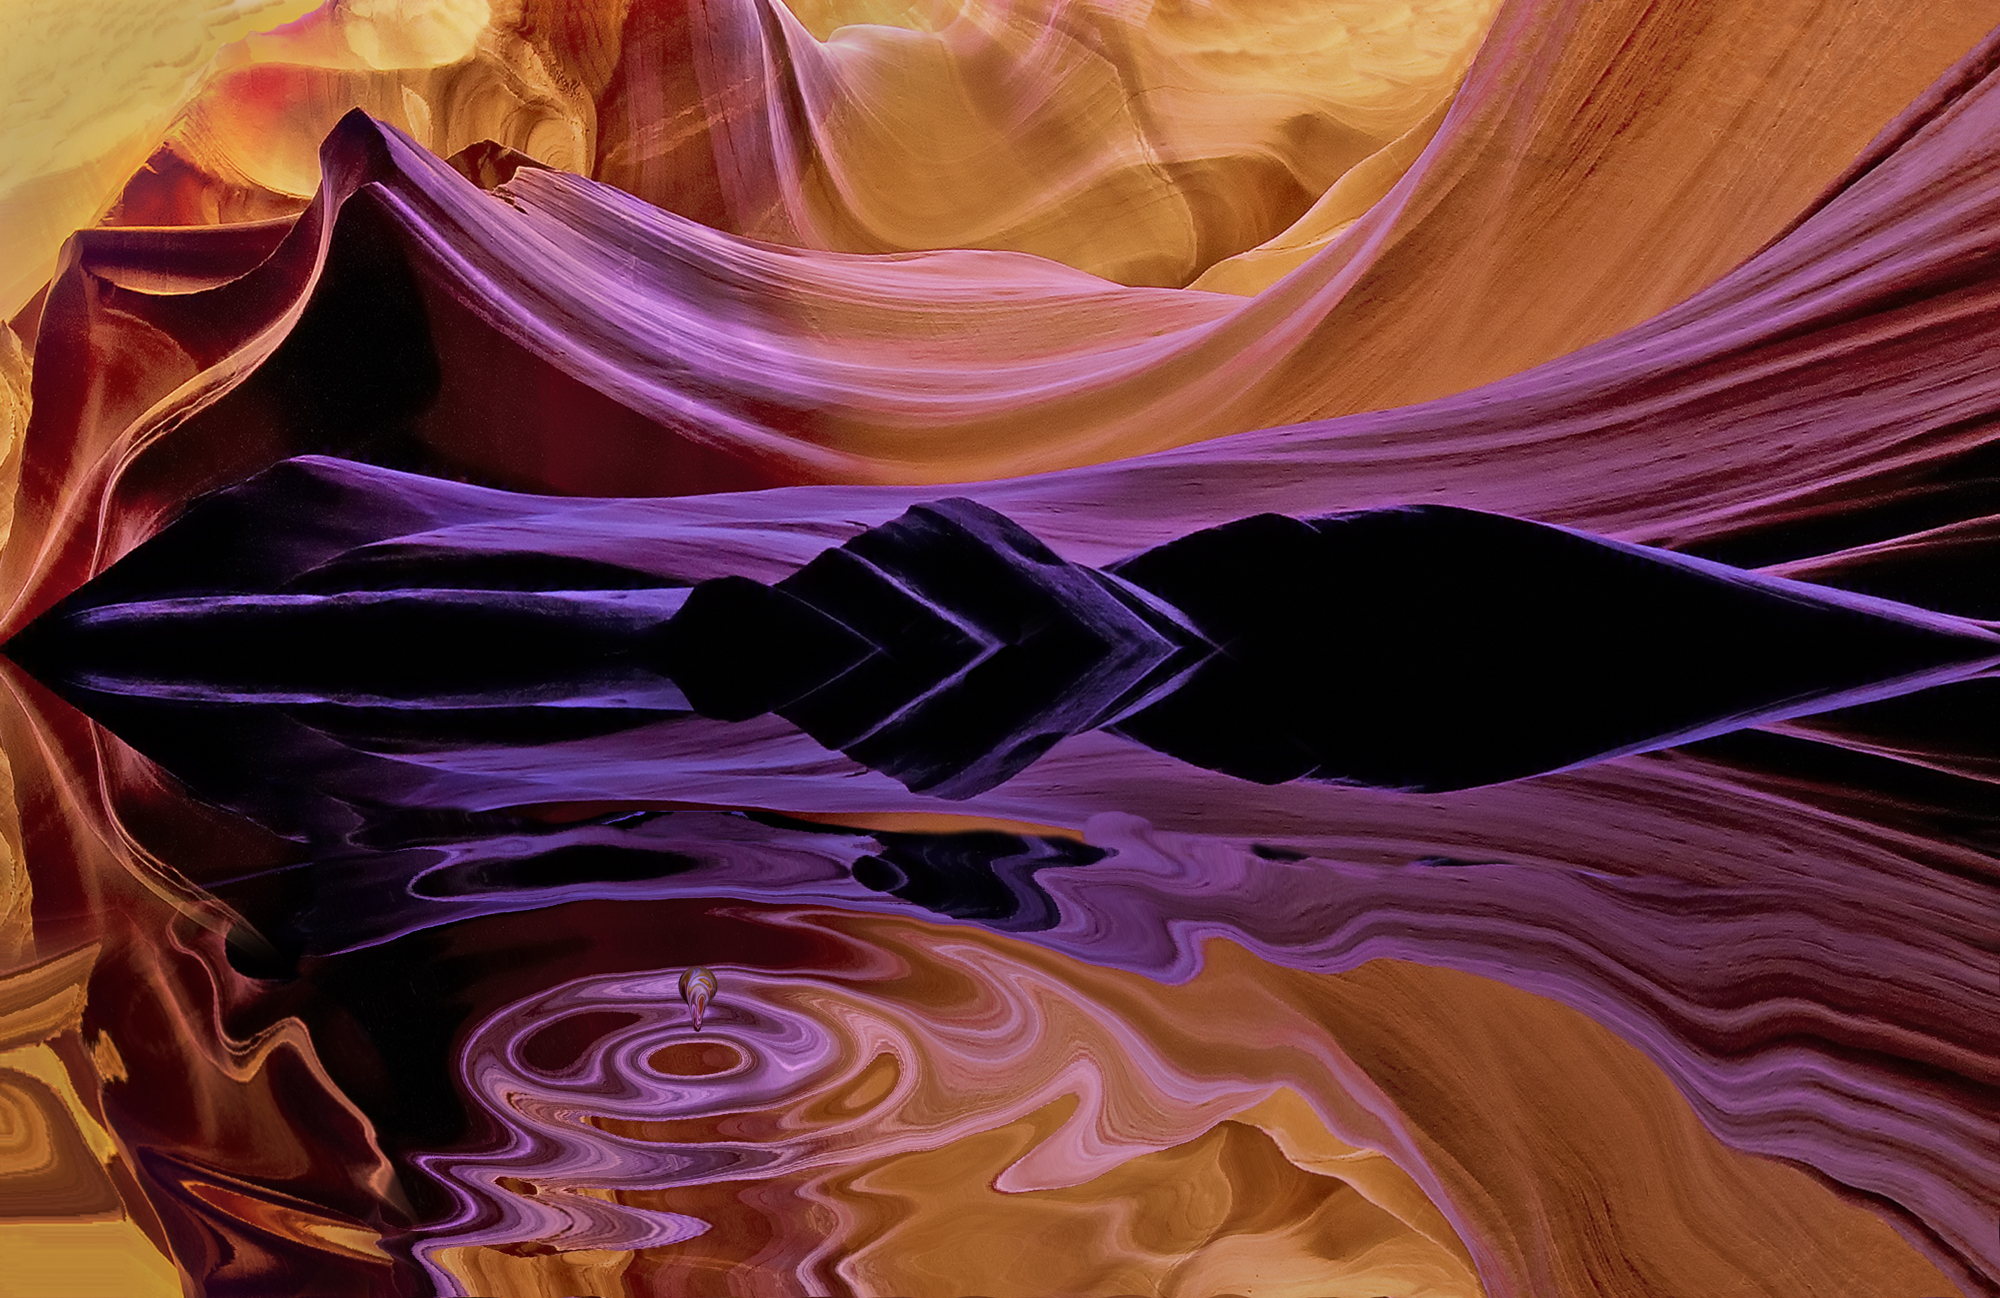
flower, petal, color, illustration, screenshot, computer wallpaper, fractal art